The Three Caballeros

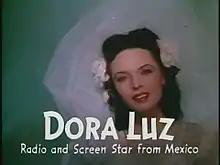
Mexican singer Dora Luz in the film.

The Good Neighbor policy was a campaign by the United States to improve its relations with Latin America. A special concern in the late 1930s was the mounting program of Nazi propaganda designed to increase Nazism in the Americas, which would weaken US control and divide the Americas. To counter the Nazis, President Franklin Delano Roosevelt founded in 1940–1941 the Office of the Coordinator of Inter-American Affairs through which US propaganda efforts could be coordinated. Chief Coordinator Nelson Rockefeller asked Walt Disney to produce a few short films with themes friendly to Latin America, and Disney traveled to Brazil with a creative team to collect images and inspire ideas for such films.